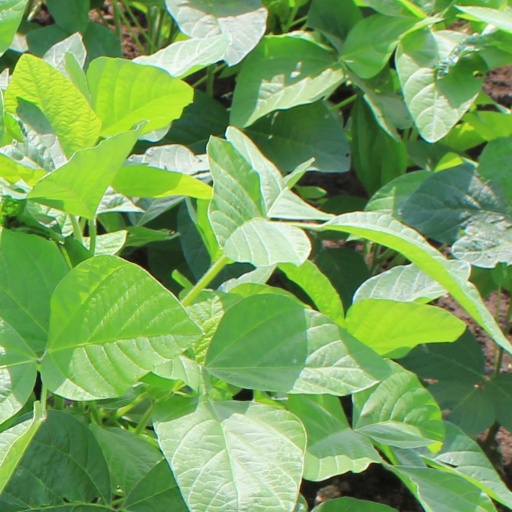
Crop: soybean